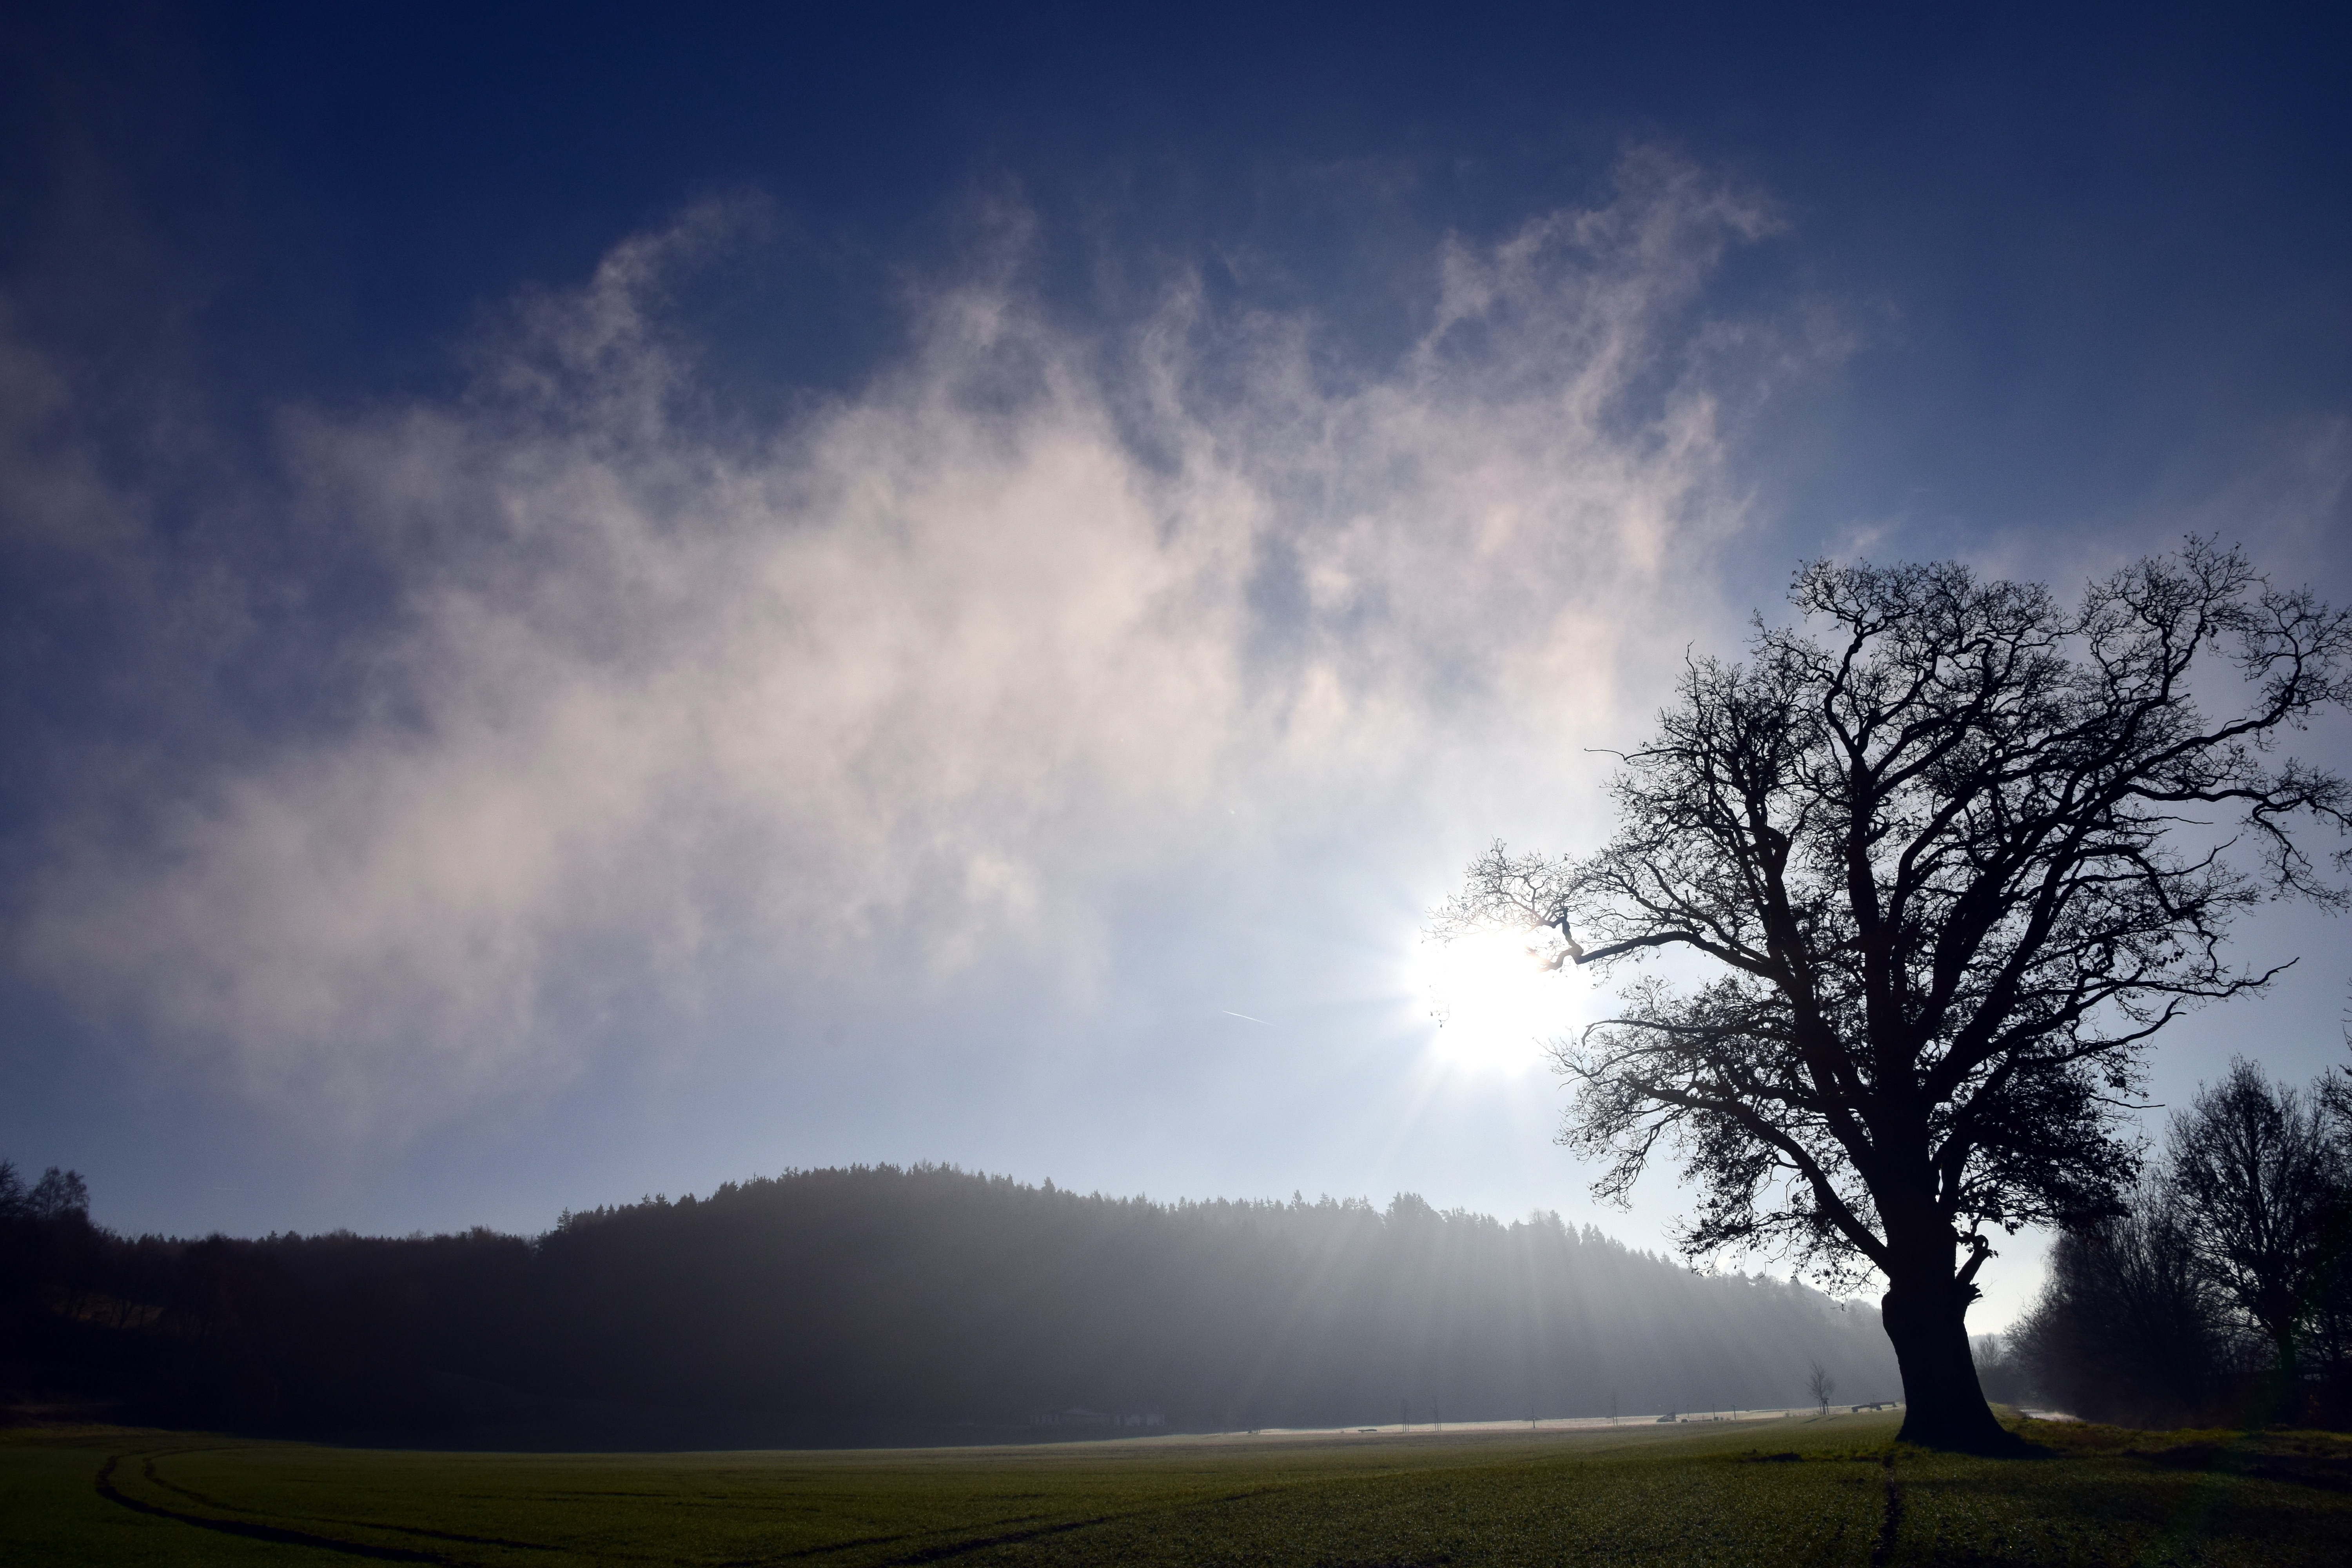
landscape, tree, nature, horizon, cold, winter, light, cloud, sky, fog, mist, field, sunlight, morning, hill, dawn, atmosphere, dusk, evening, weather, blue, outlook, december, quiet, mood, back light, kahl, morning mist, rural area, bare tree, karg, meteorological phenomenon, atmospheric phenomenon, woody plant